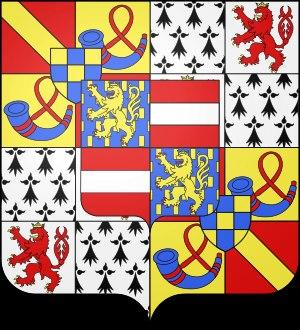
René de Chalon latinisé en Renatus de Châlon, prince d'Orange, comte de Nassau et seigneur de Bréda, succéda en 1540 à l'inamovible comte de Hoogstrate comme stathouder pour Charles Quint des comtés de Hollande et de Zélande, ainsi que de la temporalité d'Utrecht; après la reconquête du duché de Gueldre, en 1543, il fut également investi de ce gouvernement.